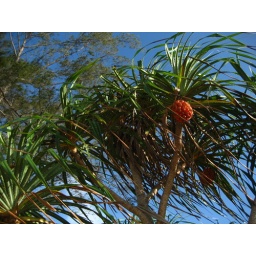
Mans sees colourful fruit in the tree